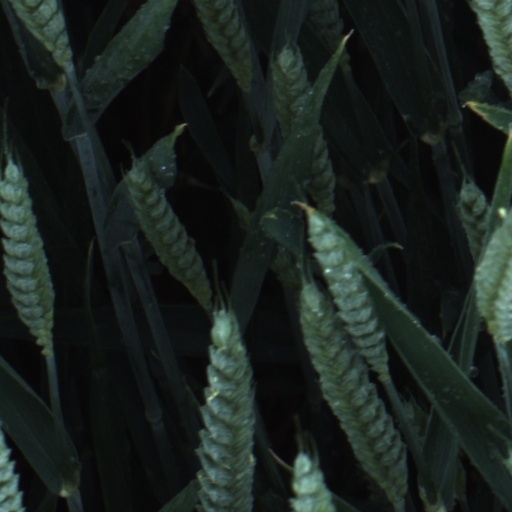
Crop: wheat